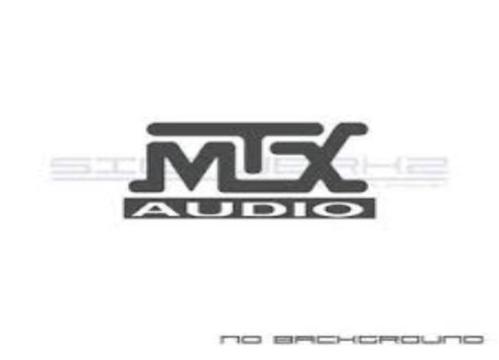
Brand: mtx audio
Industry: Leisure